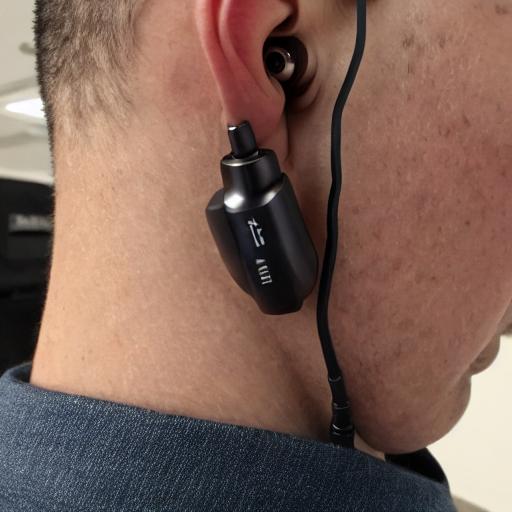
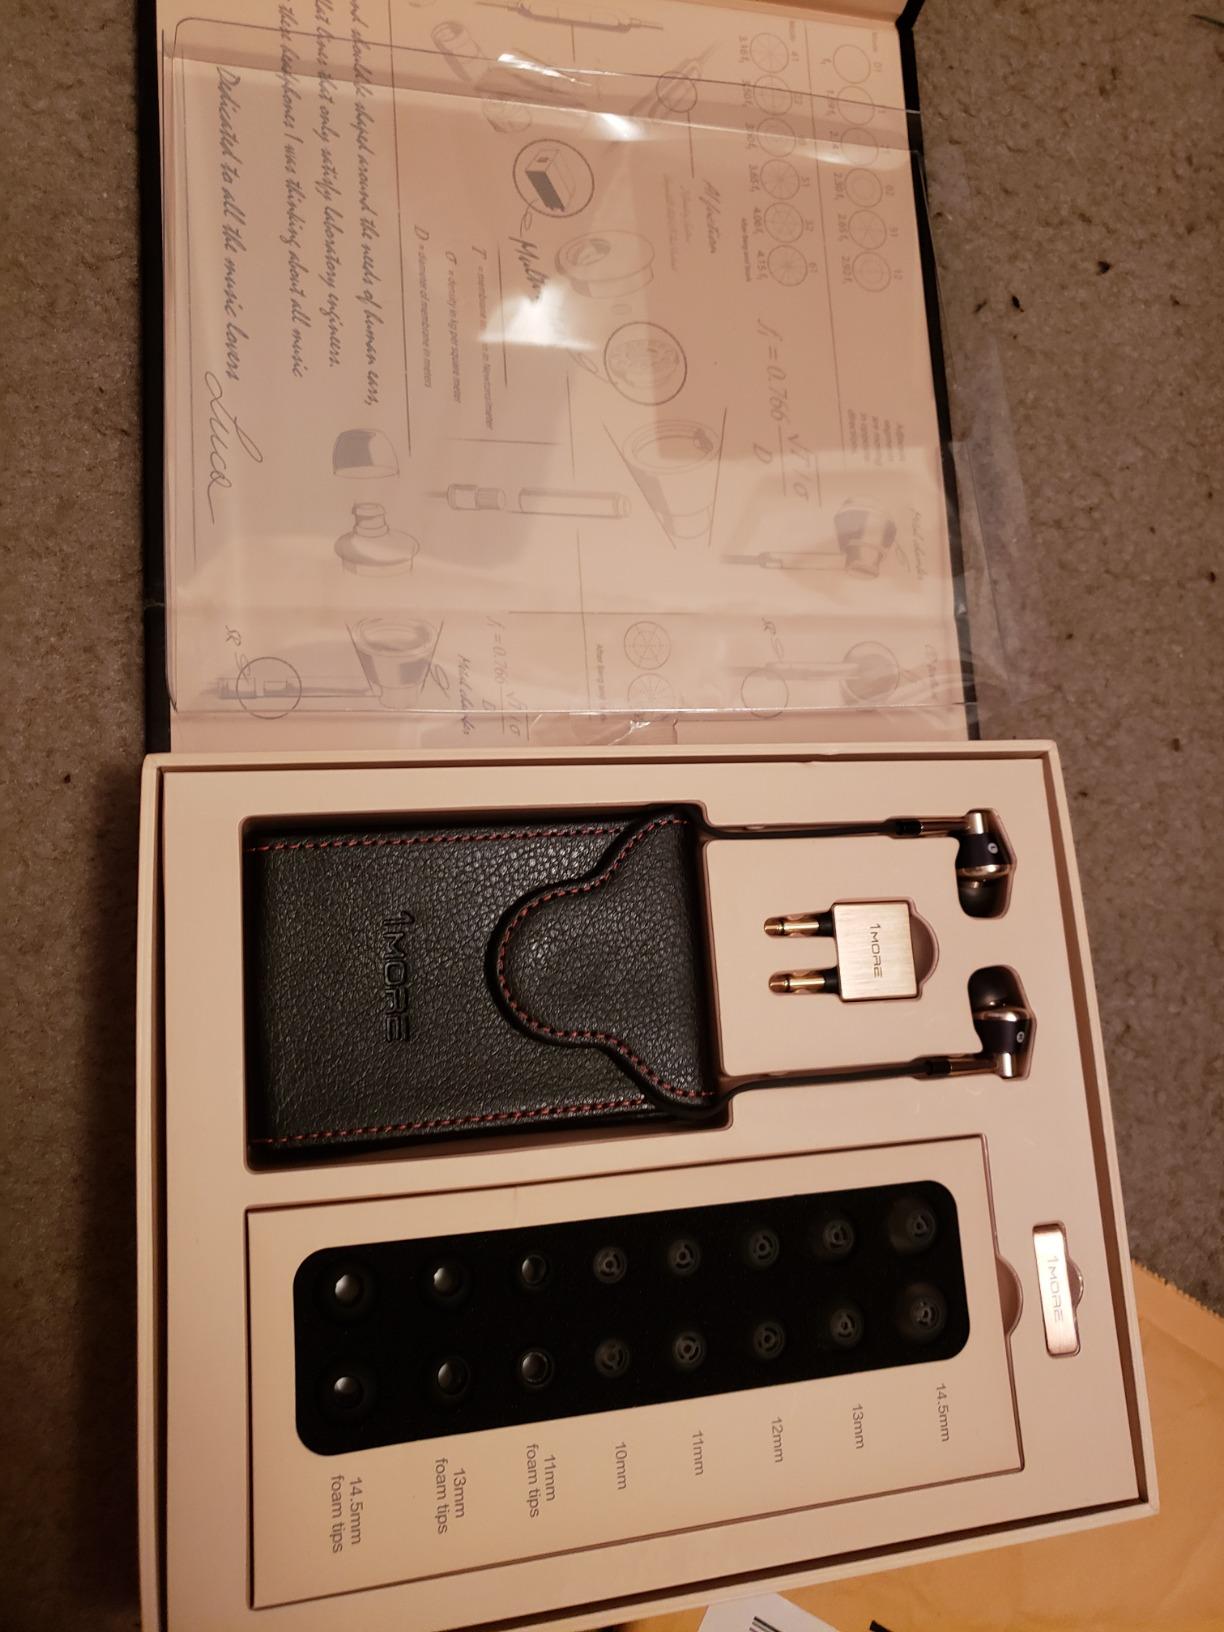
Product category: headphones
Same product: no